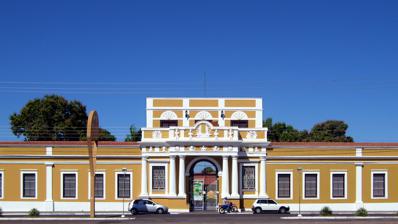
Building: SESC Arsenal
Country: Brazil
Year built: 1818
Arsenal in Mato Grosso, Brazil SESC Arsenal Serviço Social do Comércio Arsenal SESC Arsenal, Cuiabá, Mato Grosso, Brazil. SESC Arsenal in Brazil Location of the SESC Arsenal in Brazil Former names Real Trem de Guerra de Cuiabá, Arsenal de Guerra de Cuiabá General information Type arsenal Architectural style Neoclassical Address Rua 13 de Junho, 1435 - Centro Sul, Cuiabá - Mato Grosso, 78020-000 Town or city Cuiabá , Mato Grosso Country Brazil Coordinates 15°36′31″S 56°06′13″W / 15.608597204919992°S 56.10360358721072°W / -15.608597204919992; -56.10360358721072 Opened 1818 Renovated 1848, 1989-2002 Owner Municipality of Cuiabá Technical details Floor count 1 The SESC Arsenal , originally known as the Real Trem de Guerra and later the War Arsenal ( Portuguese : Arsenal de Guerra ), is a former arsenal in Cuiabá , Mato Grosso , Brazil . John VI of Portugal mandated the creation of the arsenal in Cuiabá in 1818, shortly before the Independence of Brazil in 1822. It was completed and subsequently expanded in the 1840s in response to territorial disputes with the newly independent Spanish states. The Arsenal played an important role during the Paraguayan War (1864-1870) as a center for weapons manufacture and repair of both Brazilian and captured Paraguayan weaponry. The Arsenal later became a prison and military headquarters. The Social Service of Commerce (SESC) took ownership of the arsenal in 1989, and renovated the structure from 1989 to 2002 into an artisans market and cultural center under the name SESC Arsenal. The Arsenal was built in the French Neoclassical design of 19th century Brazil, and follows the same plan and appearance of government buildings of the period in Rio de Janeiro, many designed by Grandjean de Montigny . The SESC Arsenal has a large internal courtyard now planted with a garden. Its façade is painted in a distinct ocher with Neoclassical reliefs in white. The Arsenal was listed as a state-level listed historic structure by Mato Grosso in 1984. History John VI , king of Portugal , mandated the creation of the Real Trem de Guerra in Cuiabá in a Royal Charter of April 18, 1818. Cuiabá maintained a strategic position in the 19th century due to Spanish territorial disputes at the end of its rule over the Viceroyalty of Peru , and later the emergence of the independent states of Paraguay (1811), and more distantly, Argentina (1810). Arms were produced, stored, and maintained at the Real Trem , or royal arsenal. The decree gave specific instructions for its design and operation to be based entirely on the Real Trem of the Captaincy of São Paulo . Captain-General Francisco de Paula Magessi de Carvalho (1769-1847) began construction of the arsenal on April 22, 1819, shortly before the Independence of Brazil in 1822. It was completed in 1832 under the newly-formed government of the Empire of Brazil in response to the territorial disputes in the Platine regions, which included Paraguay, Bolivia, and Argentina. The War Train was renamed the Arsenal de Guerra da Província de Mato Grosso on November 15, 1831; its first director was Brigadier Jerônimo Joaquim Nunes (1769-?). Nunes was the second President of the provisional government of the province of Mato Grosso, holding the office from 1828 to 1830. Work on the arsenal continued throughout the mid-19th century, especially as the governors of Mato Grosso came into conflict with the government of Paraguay. The Artifices Apprentice Company ( Portuguese : Companhia de Aprendizes de Artífices ) was installed at the arsenal in 1842. Apprentices were drawn from Mato Grosso and learned the trade of repair, maintenance, and build of small arms, and the company was the first official professional education initiative in the province of Mato Grosso. The arsenal was expanded in 1848 with the addition of flanking balconies. The Arsenal rose to full importance during the Paraguayan War (1864-1870) as a center for weapons manufacture and repair. Workers repaired both Brazilian and Paraguayan weaponry, which was returned to the battlefront for use in combat. The proclamation of the Republic of Brazil in 1889 led to regional disputes across Brazil. Mato Grosso, similar to Bahia and the state of São Paulo , was the scene of pro- and anti-republican conflicts as well as an armed movement to establish Mato Grosso as an independent country in 1892. Independence forces took up arms and overthrew state president Manuel Murtinho on February 1, 1892. However, on May 7 Generoso Ponce, at the head of 4,000 men, began the siege of the opposing forces in the capital and dominated them in less than a week. On June 22, Corumbá fell. With his Republican Party victorious, Murtinho returned to power. The Arsenal then became a prison, with prisoners serving sentences cleaning the squares, streets, streams of Cuiabá, as well as work on the Arsenal itself. The convicts were called galés or calcetas , but workers at the Arsenal were complex, consisting of a mix of salaried laborers, slave laborers, and other forms of compulsory labor. The 16th Battalion of Caçadores, a light infantry battalion, took control of the Arsenal at the end of 1892. It was then used as an arms depot by the 9th Battalion of Construction Engineers. The Social Service of Commerce (SESC), a Brazilian non-profit, took over the complex in 1989. SESC adapted the Arsenal into a cultural center and artisans market later named Espaço Cultural SESC . The renovation spanned from 1989 to 2002. The market is designated a "bulixo", a local Cuiabá name for emporiums that sold miscellaneous goods. Structure The Arsenal was built in the French Neoclassical design of the 19th century. It differs little from the Neoclassical government buildings of Rio de Janeiro, many designed or influenced by Grandjean de Montigny . The style was popular in Cuiabá, and all major government and education buildings in the 19th and early 20th century were built in a Neoclassical or eclectic Neoclassical style. The War Arsenal was followed by the State Treasury Building of Mato Grosso (1896), now the Mato Grosso Historical Museum , the Santa Casa, and the Palace of Instruction ( Palaçio da Instrução , 1913). Other examples are found in the façade of the Headquarters of the 1st Battalion of Military Police of Mato Grosso and the Fountain of Mundéu . The Arsenal was built by local engineers who utilized building materials from Mato Grosso. The interior is protected by an uninterrupted porch. The flat areas of the façade are painted in ocher with reliefs in white; the color scheme accentuates the composition and classic linearity of the building. The military history of the building is preserved in the frieze of the arsenal, which has the insignia of the Casa Militar in symmetrical reliefs. The garden preserves the cannons inherited from the Brazilian Army. Successive renovations and expansions modified interior aspects but few structural changes were made to the original structure. Interior The Arsenal has a large internal courtyard with a garden. The interior of the building is protected by an uninterrupted porch. A spatial lattice was designed by Ademar Poppi and "gains in lightness over the squat figure of the Market." The marquee of the interior courtyard was designed by Ernesto Galbiatto and "highlights the orthogonality of the Arsenal's internal courtyard". They courtyard is planted with mango trees, one of the symbols of Cuiabá. Protected status The SESC Arsenal was listed as a state-level historic structure by the State Secretary for Culture, Sports and Leisure of Mato Grosso ( Secretaria de Estado de Cultura, Esporte e Lazer de Mato Grosso , SECEL) under listing no. 61/83 published January 1, 1984. Access The former arsenal functions as a tourism and cultural center and may be visited. References